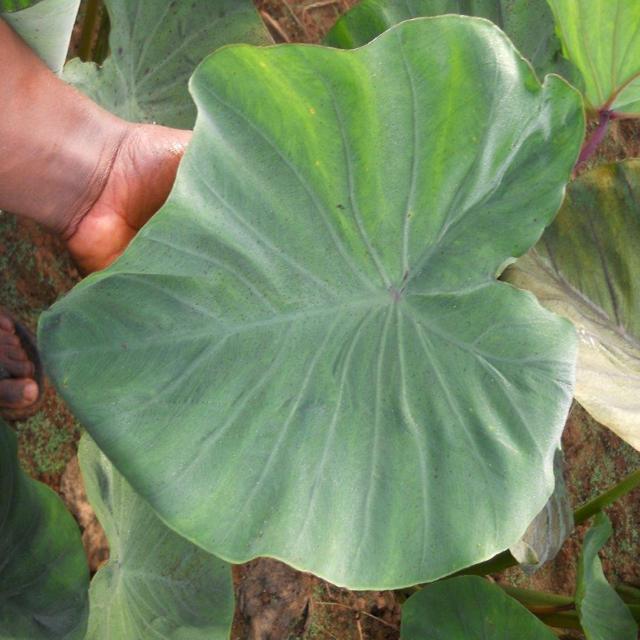
Label: Healthy